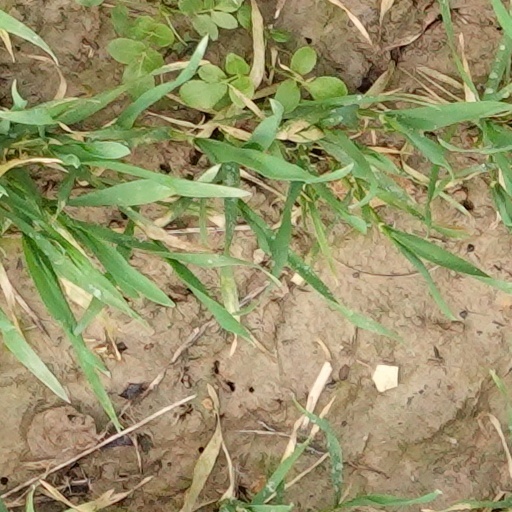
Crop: wheat